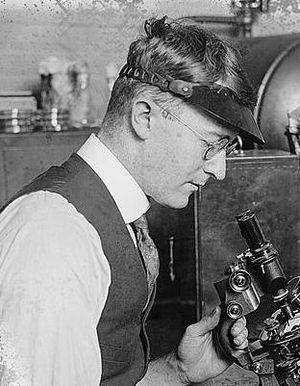
Le leader de la Chambre des communes est le ministre chargé des relations avec la Chambre des communes au sein du gouvernement du Royaume-Uni. Il est membre du cabinet.
Le vice-Premier ministre du Royaume-Uni de Grande-Bretagne et d'Irlande du Nord est un membre important du cabinet au sein du gouvernement britannique. Cette fonction, qui n'est pas toujours pourvue, ne s'appuie sur aucune administration ministérielle et est utilisée par le Premier ministre pour honorer un membre de son gouvernement disposant souvent par ailleurs d'un autre portefeuille.